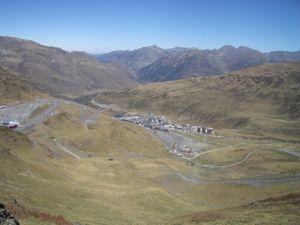
La solana d'Andorre est la partie du territoire andorran située sur le versant nord des Pyrénées, dans la haute vallée de l'Ariège.